Vasyl Krychevsky

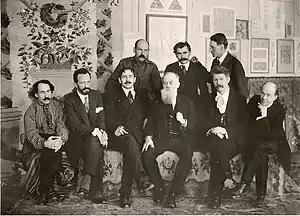
Founders of the Ukrainian academy of arts, 1917. From left, sitting: Abram Manevich, Oleksandr Murashko, Fedir Krychevsky, Mykhailo Hrushevsky, Ivan Steshenko, Mykola Burachek, standing: Heorhiy Narbut, Vasyl Krychevsky, Mykhailo Boychuk.

Krychevsky had little formal education, but a deep interest in Ukrainian folklore and art history. During the First World War, he was one of the founders and rectors of the Ukrainian State Academy of Arts. In the 1920s he taught at the Kyiv Institute of Plastic Arts, the Kyiv Architectural Institute. Among the students – Joseph Karakis, who studied from Krychevsky "Interior of residential and public buildings" as well as painting techniques. He then taught at the Odesa Art School and served in the architectural department of the Kiev State Art Institute until 1941.